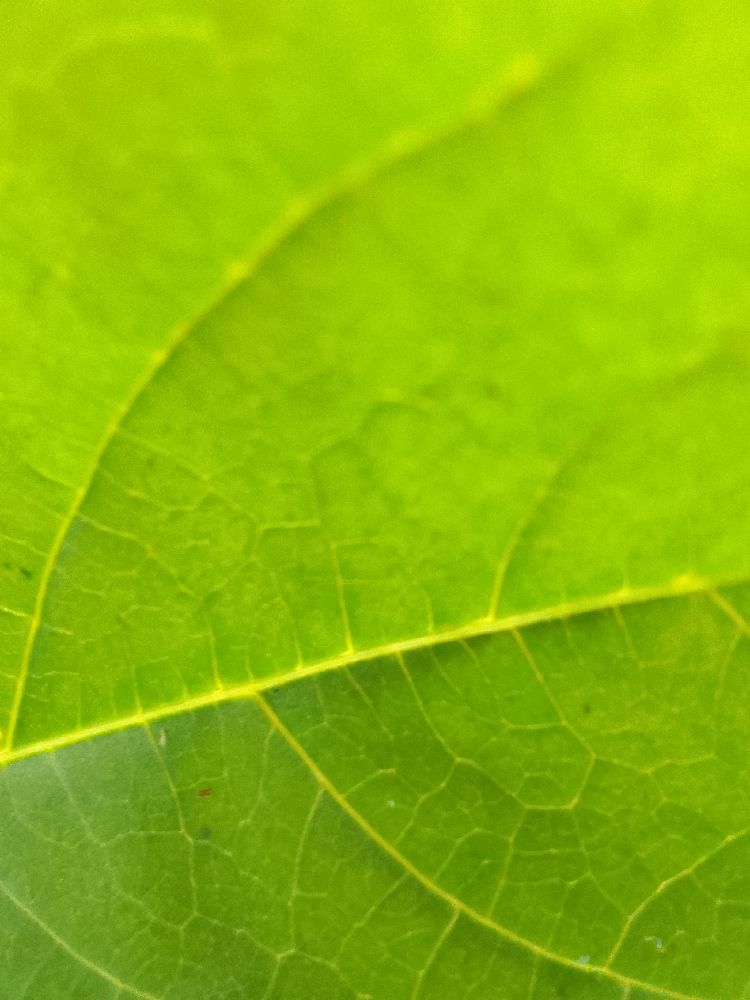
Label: healthy